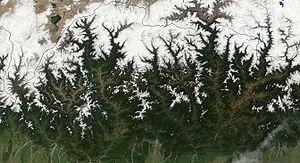
Le Bhoutan est un pays himalayen situé à l’extrémité sud-est de la chaîne, enclavé entre l’Inde et la République populaire de Chine. Historiquement, son territoire s’étendait plus loin au sud, incluant une partie de l’actuel État d’Assam ainsi que le protectorat de Cooch Behar. À partir de 1772, la Compagnie des Indes orientales repoussa progressivement les frontières vers le nord par une série de guerres et de traités jusqu’au traité de Sinchulu de 1865, qui restitua une partie des terres prises au royaume.